Fourth Hughes ministry

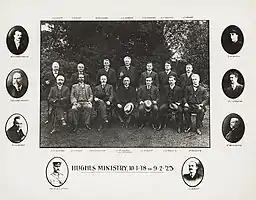
Group photo of the Hughes ministry

The Fourth Hughes ministry (Nationalist) was the 14th ministry of the Government of Australia. It was led by the country's 7th Prime Minister, Billy Hughes. The Fourth Hughes ministry succeeded the Third Hughes ministry, which dissolved on 8 January 1918 following the resignation of Hughes as prime minister after a vote of no-confidence within the Nationalist Party in the wake of a failed second referendum on conscription. However, due to a lack of alternative leaders, Hughes was immediately re-commissioned as prime minister by Governor-General Sir Ronald Munro Ferguson. The ministry was replaced by the Fifth Hughes ministry on 3 February 1920 following the 1919 federal election.